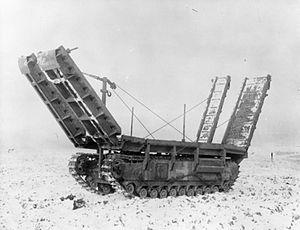
Les équipes de pontonniers sont des unités du génie militaire chargées de mettre en place, sur des cours d'eau, des ponts afin de permettre le franchissement de ceux-ci par les armées.
Les Hobart's Funnies étaient un petit groupe de chars de combat spécialement modifiés par la 79ᵉ division blindée britannique et des spécialistes des Royal Engineers lors de la Seconde Guerre mondiale. Ils doivent leur nom au major-général Percy Hobart, ingénieur militaire et commandant de la 79ᵉ division et à leur « drôle » d'aspect.
L'histoire du char de combat commence avec le premier moyen d'avancer sous le feu ennemi tout en restant protégé, un problème ancien ayant conduit à la réalisation de nombreux véhicules pouvant être vus comme précurseurs des chars de combat modernes.